Luffa aegyptiaca

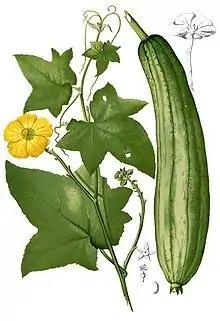
Leaves, flower and fruit of a luffa

Luffa aegyptiaca, the sponge gourd, Egyptian cucumber or Vietnamese luffa, is an annual species of vine cultivated for its fruit, native to South and Southeast Asia.